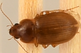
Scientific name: Amara quenseli
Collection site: Onaqui NEON (ONAQ), plot ONAQ_018